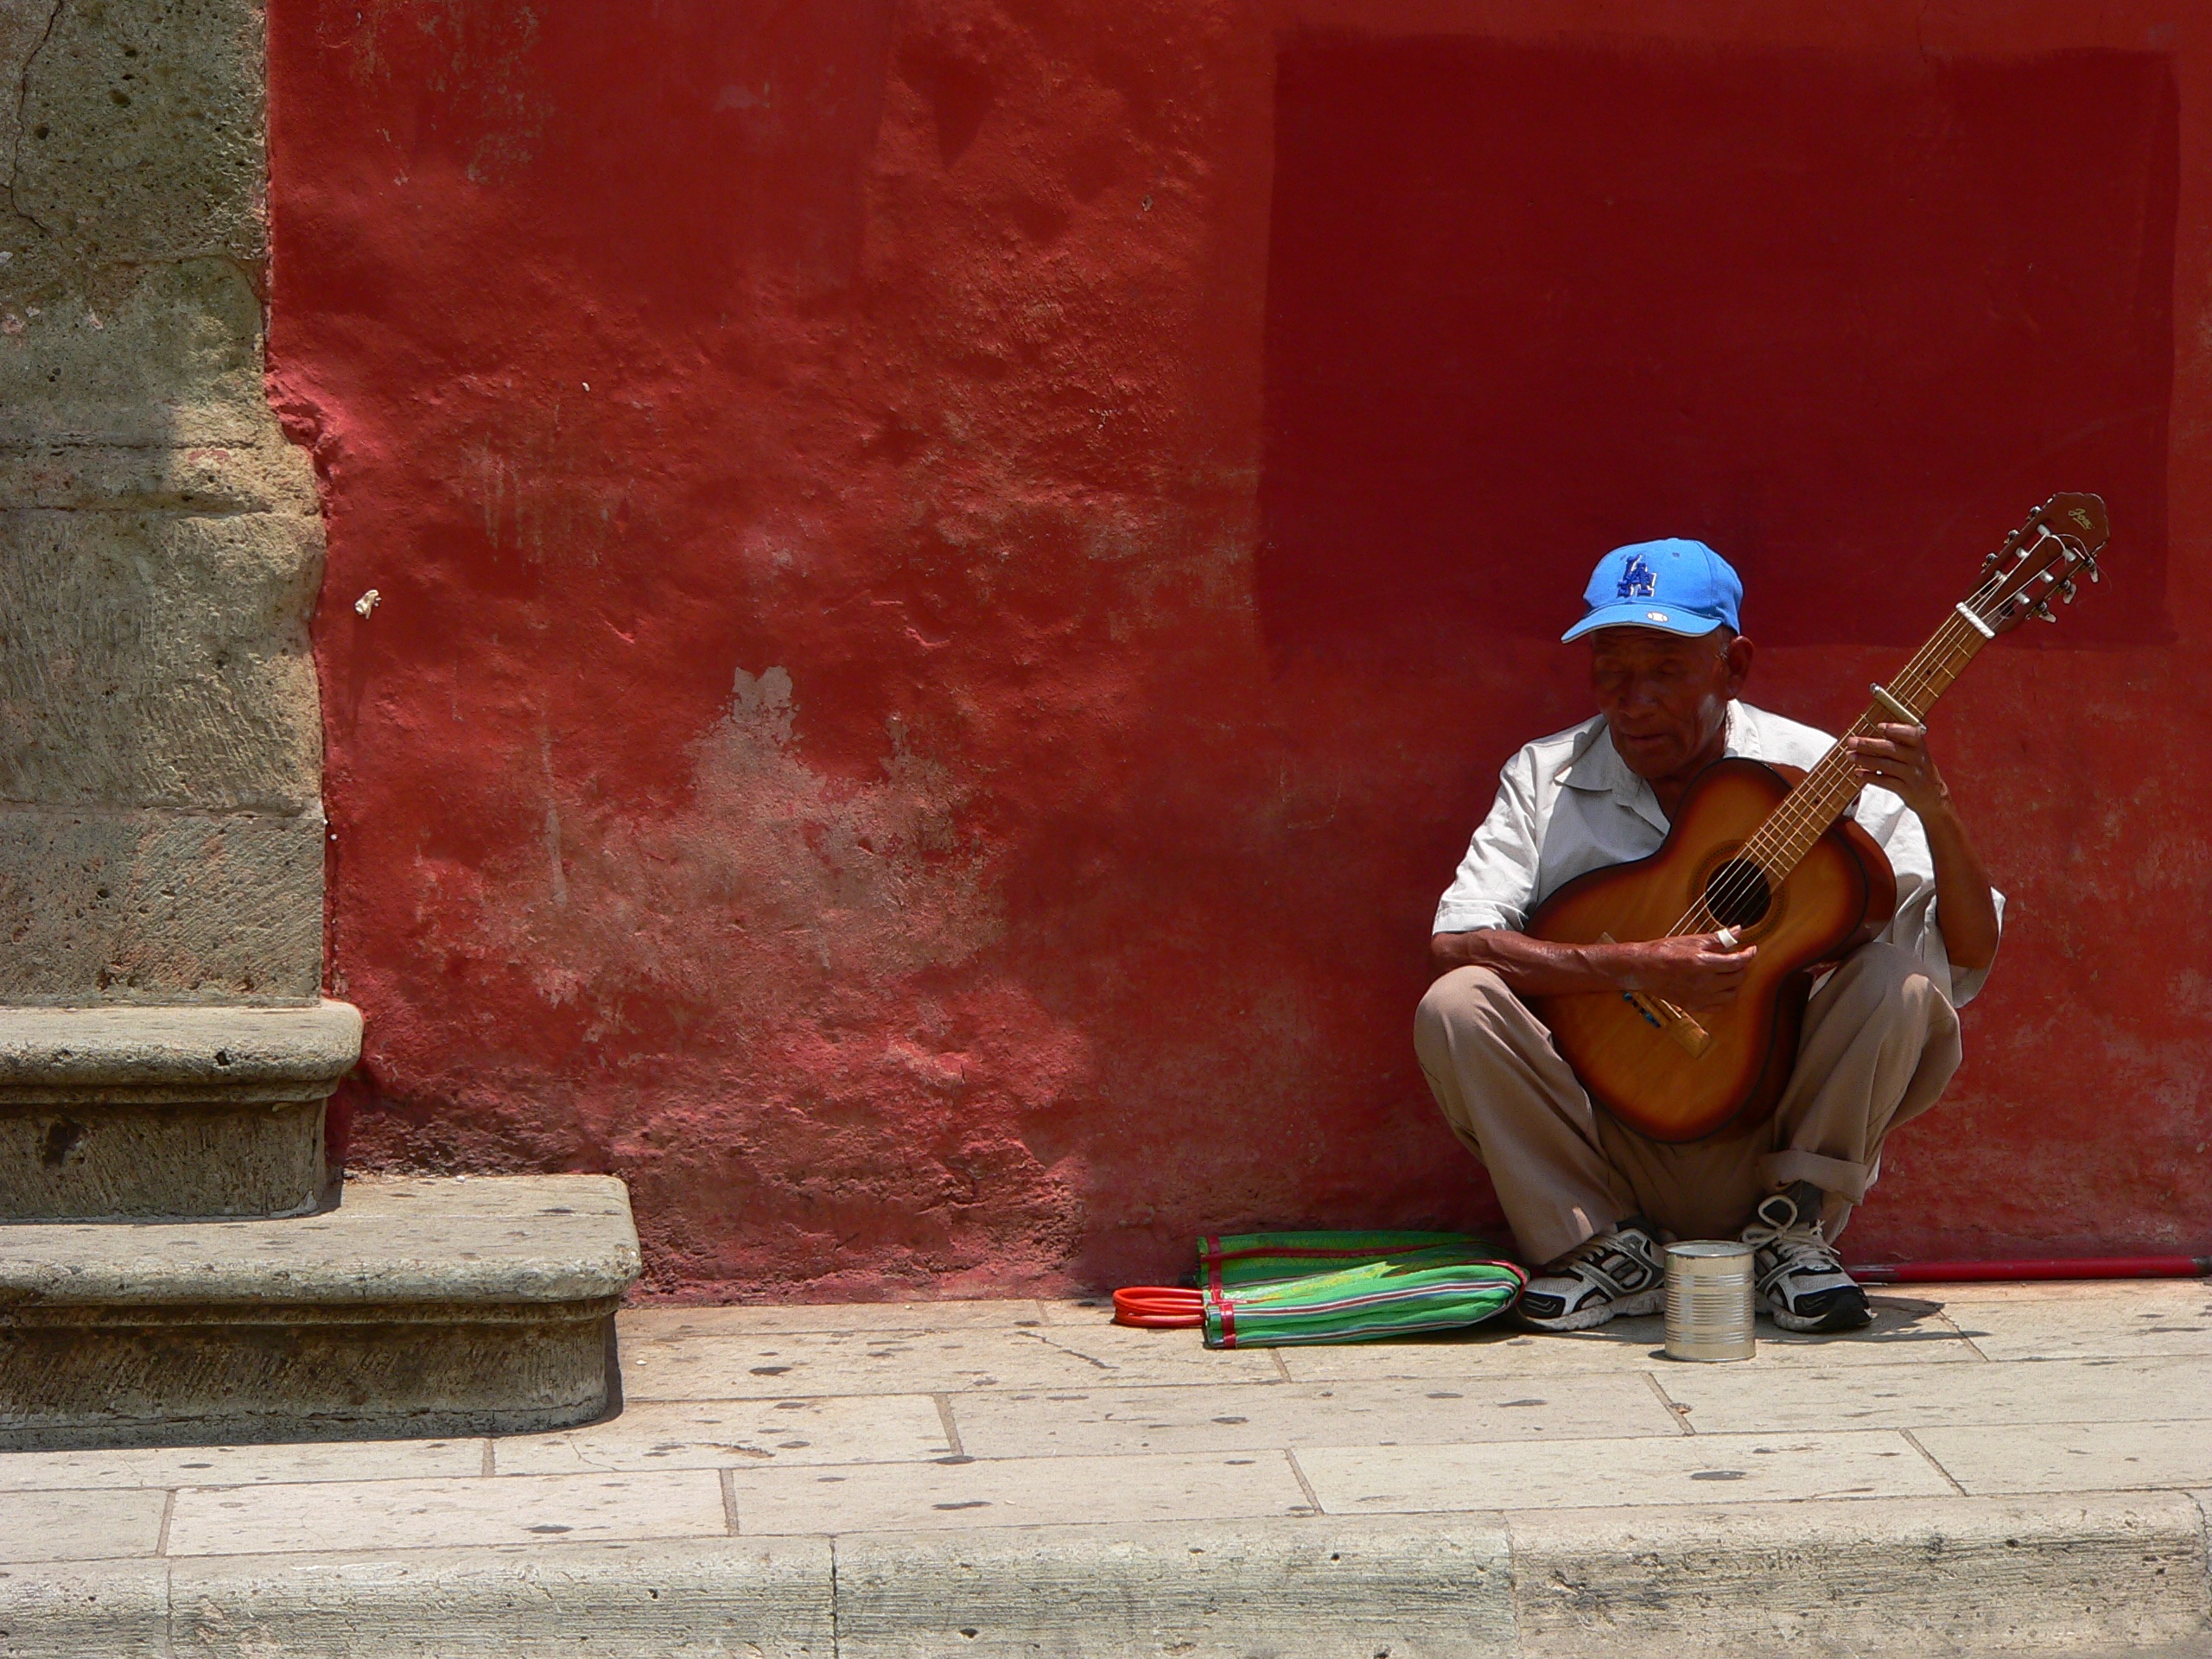
music, guitar, wall, vacation, statue, red, color, instrument, colorful, painting, art, temple, mexico, musical, fiesta, mexican, red wall